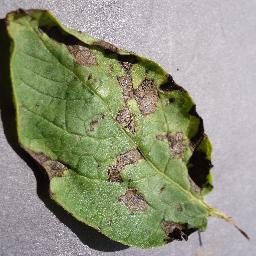
Label: Potato___Early_blight